Jacques Peten

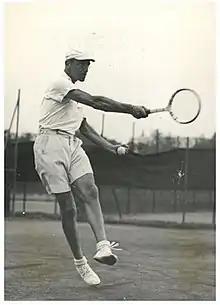
Peten at the French Championships

Jacques Peten (8 December 1912 – 3 January 1995) was a Belgian alpine skier and tennis player. He competed in the men's combined event at the 1936 Winter Olympics. Peten represented Belgium in the Davis Cup, appearing in seven ties between 1946 and 1951, as well as competing in the French Championships, Wimbledon and the U.S. Championships.